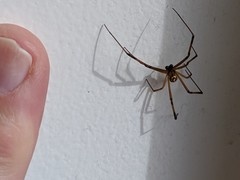
Species: Lactrodectus_hesperus